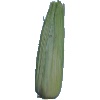
Label: Corn Husk 1